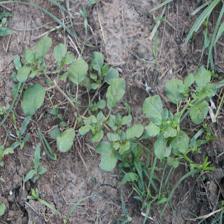
Label: BroadLeafWeed